Oba of Benin

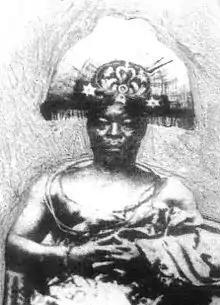
Ovonramwen, Oba of Benin from 1888- January 1898

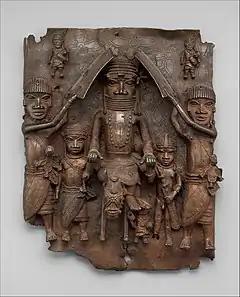
An Oba on horseback with attendants from 16th century

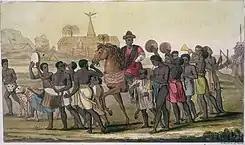
An Oba of Benin from the late 17th century

The Oba of Benin is the traditional ruler and the custodian of the culture of the Edo people and all Edoid people. The then Kingdom of Benin (not to be confused with the modern-day and unrelated Republic of Benin, which was then known as Dahomey) has continued to be mostly populated by the Edo (also known as Benin ethnic group). The dynasty is sometimes called the "Eweka dynasty", after its first ruler, Eweka I, and was preceded by the Ogiso monarchy.